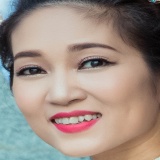
ca sĩ Sĩ Thanh